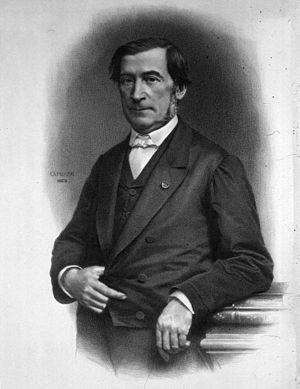
Apollinaire Bouchardat est un médecin, pharmacien et hygiéniste français.